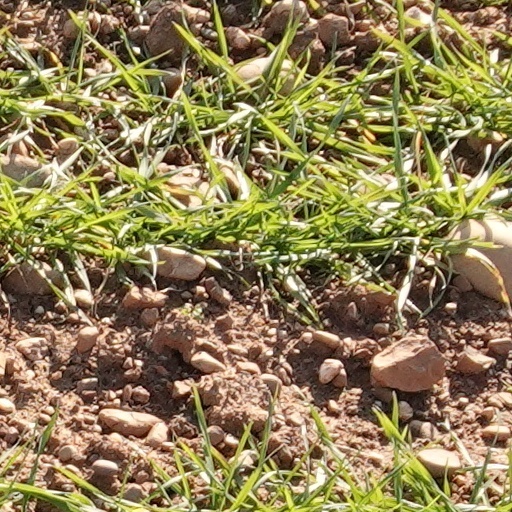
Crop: wheat